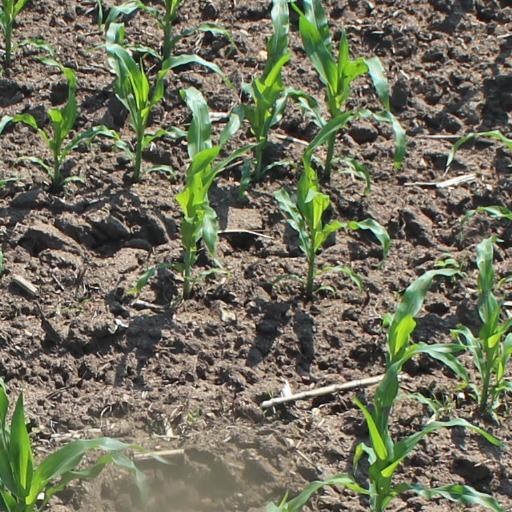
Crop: maize; corn